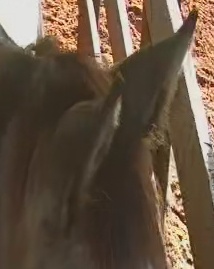
Face region: ears (position_of_ears)
Pain indicator: not_present